Joe Budden

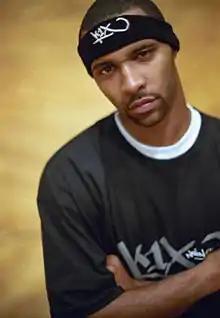
Budden in 2003

Budden quickly became a mixtape fixture, and secured a major deal with Def Jam Recordings in 2002. He first gained attention through the promotional single "Focus", which spent seventeen weeks on the U.S. "Billboard" Hot R&B/Hip-Hop Songs chart, peaking at No. 43.